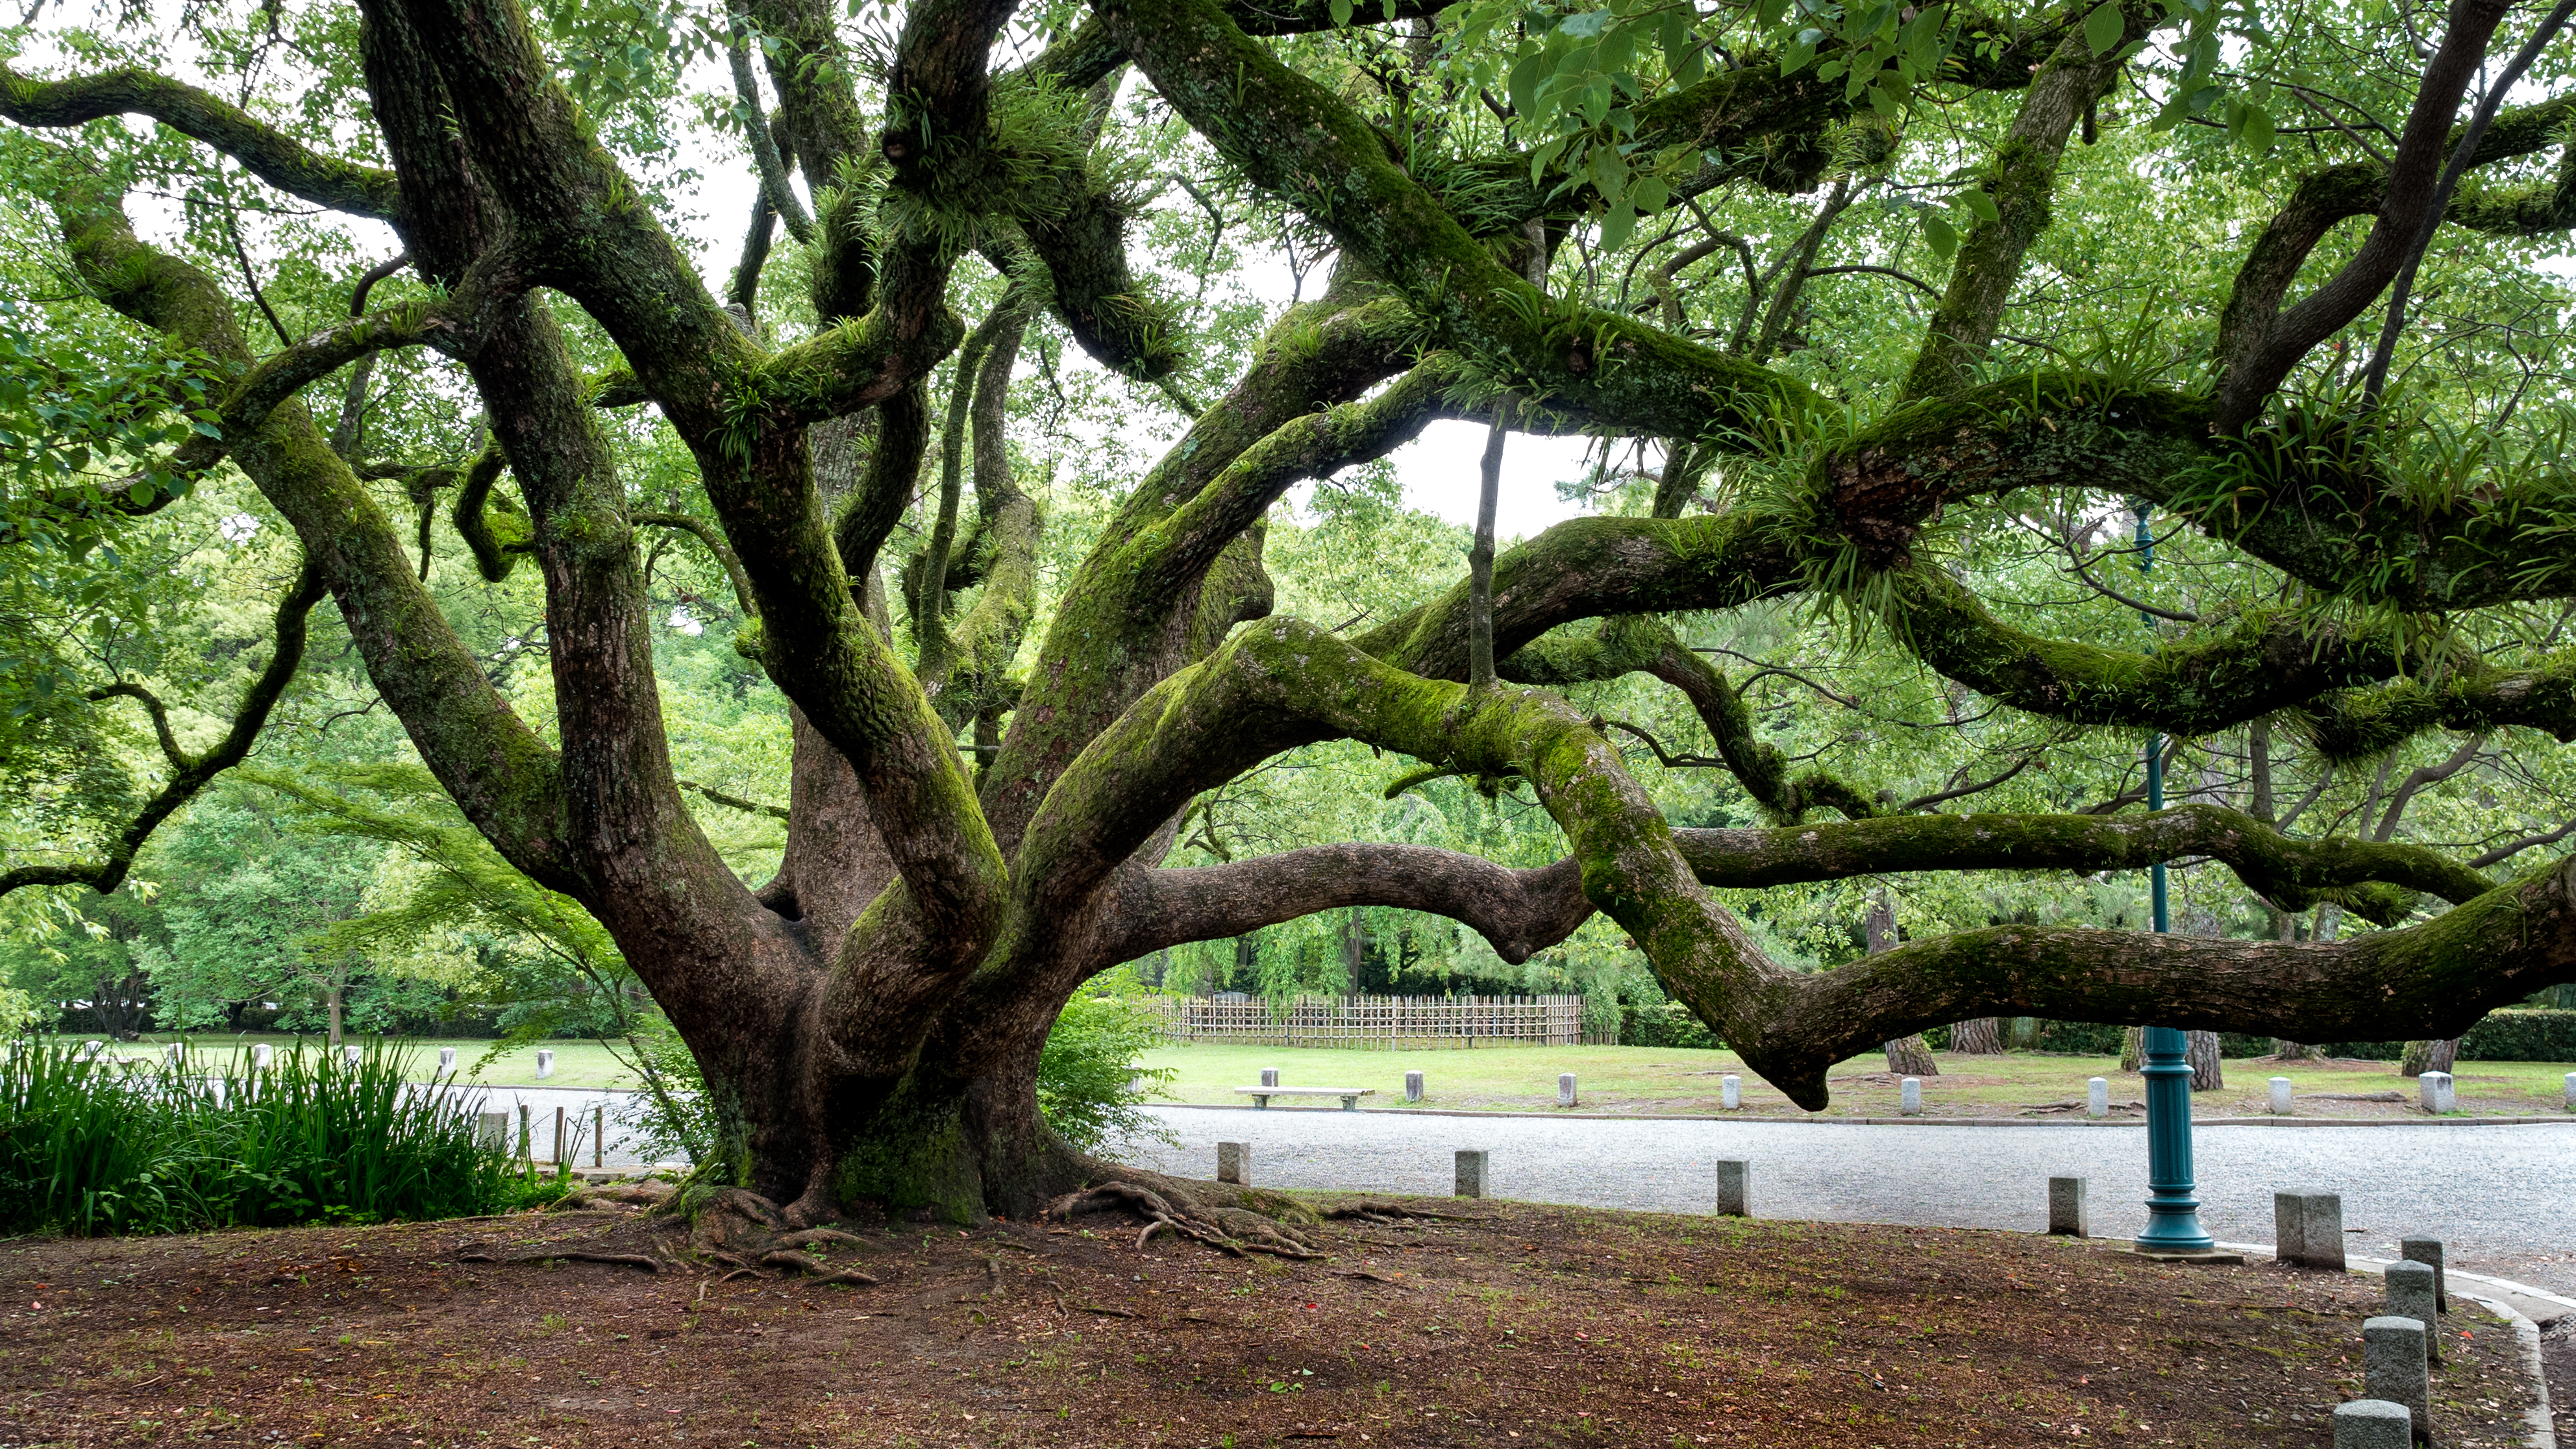
landscape, tree, branch, plant, flower, trunk, palace, old, green, botany, japan, 2014, branches, deciduous, oak, plantation, kyoto, grove, lumix, panasonic, dmc, lx7, panasoniclumixdmclx7, imperial, kyotoprefecture, gnarled, twisted, woodland, ecosystem, flowering plant, woody plant, land plant